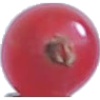
Label: Redcurrant 1